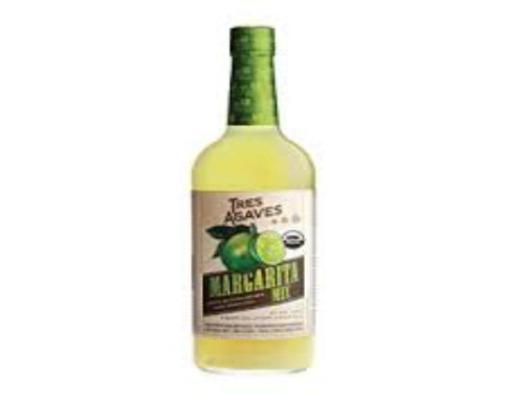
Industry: Food